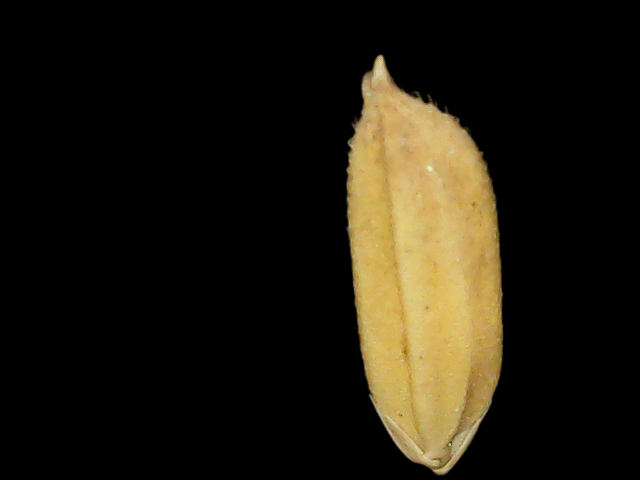
Rice variety: Binadhan24